Louis-René Levassor de Latouche Tréville

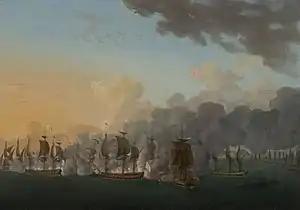
Naval battle of Louisbourg, 21 July 1781, by Auguste-Louis de Rossel de Cercy

He then continued cruising off the coast of North America as part of a squadron under the command of Admiral Lapérouse, whose flagship was "Astrée".